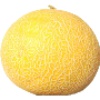
Label: Cantaloupe 1